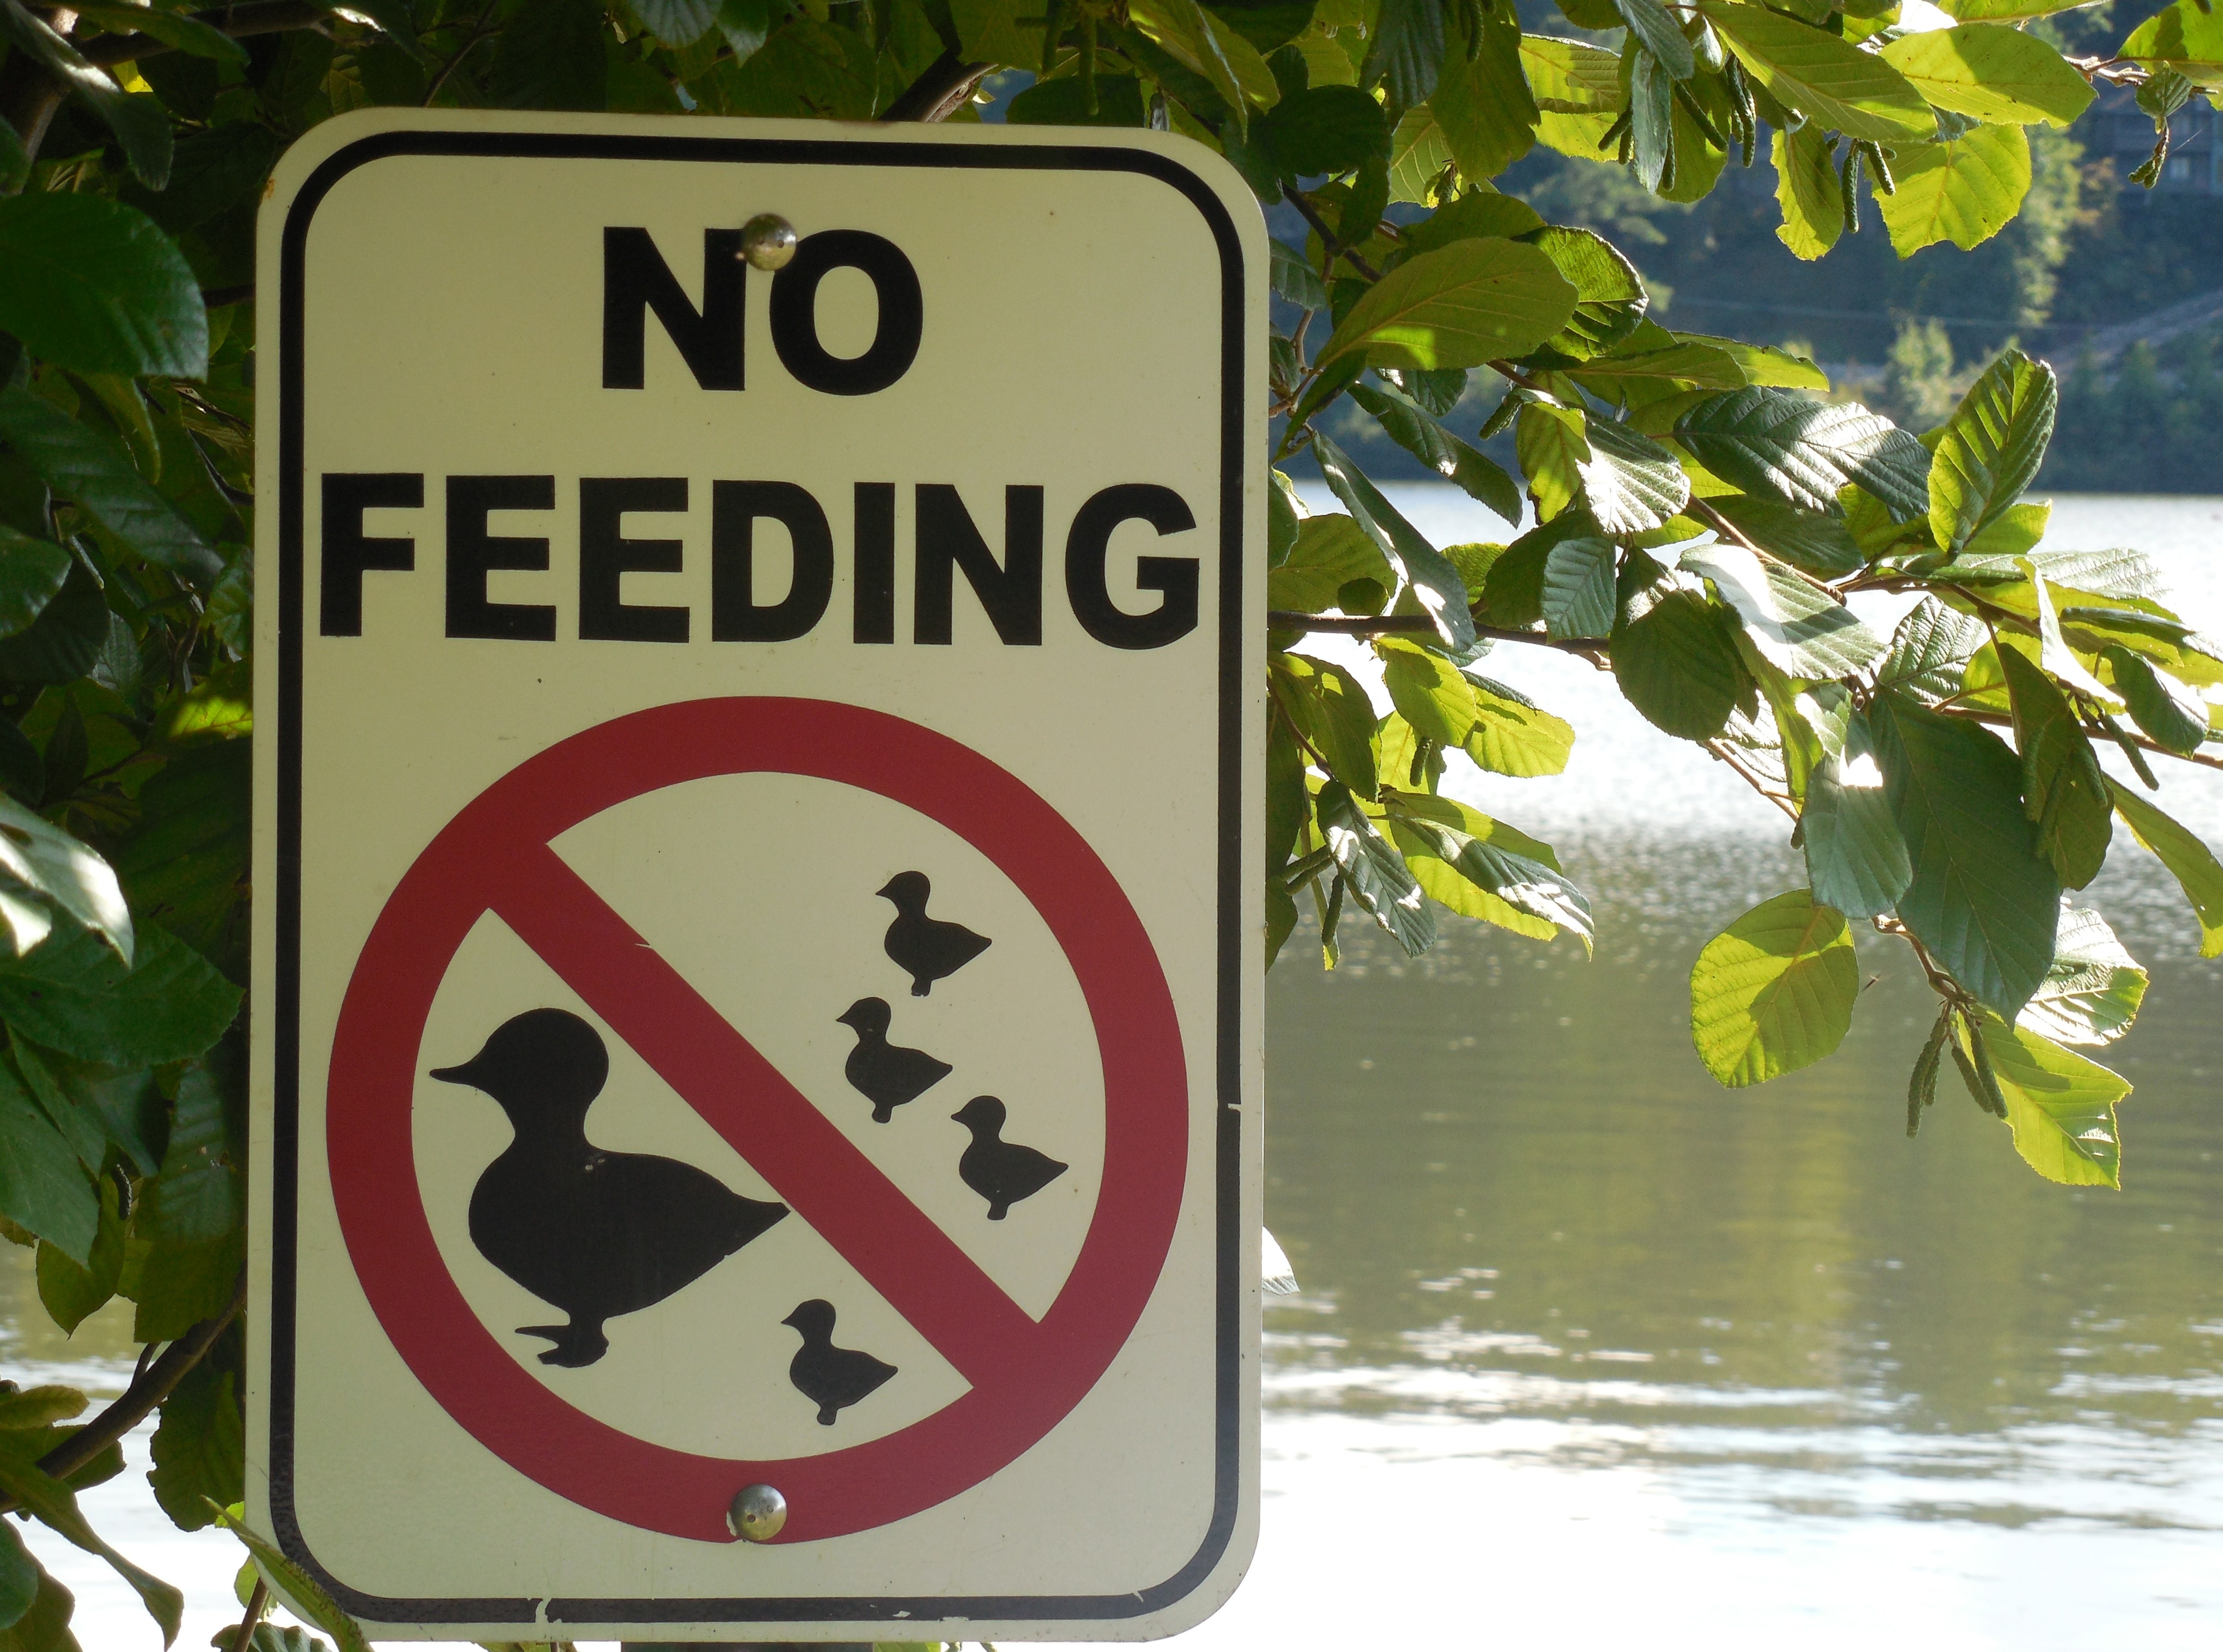
water, white, round, lake, sign, red, symbol, communication, street sign, black, signage, swan, design, safety, message, ducks, warning, icon, information, waterfowl, notice, risk, attention, alert, warning sign